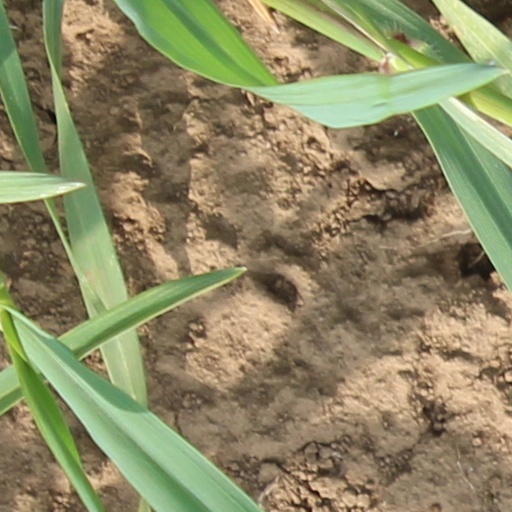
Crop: wheat